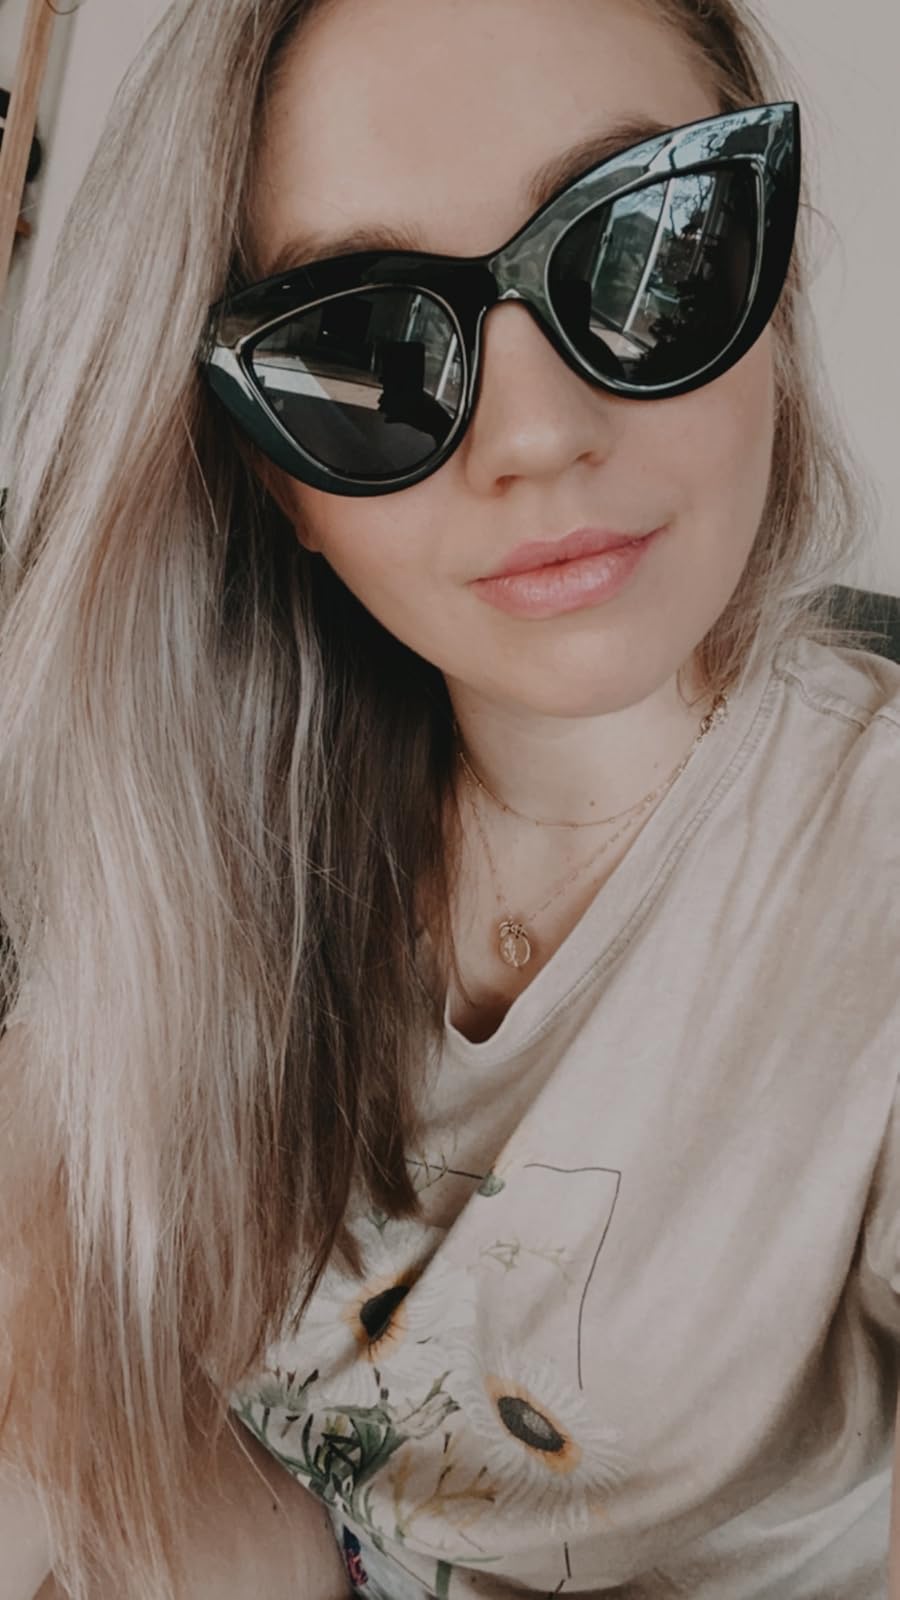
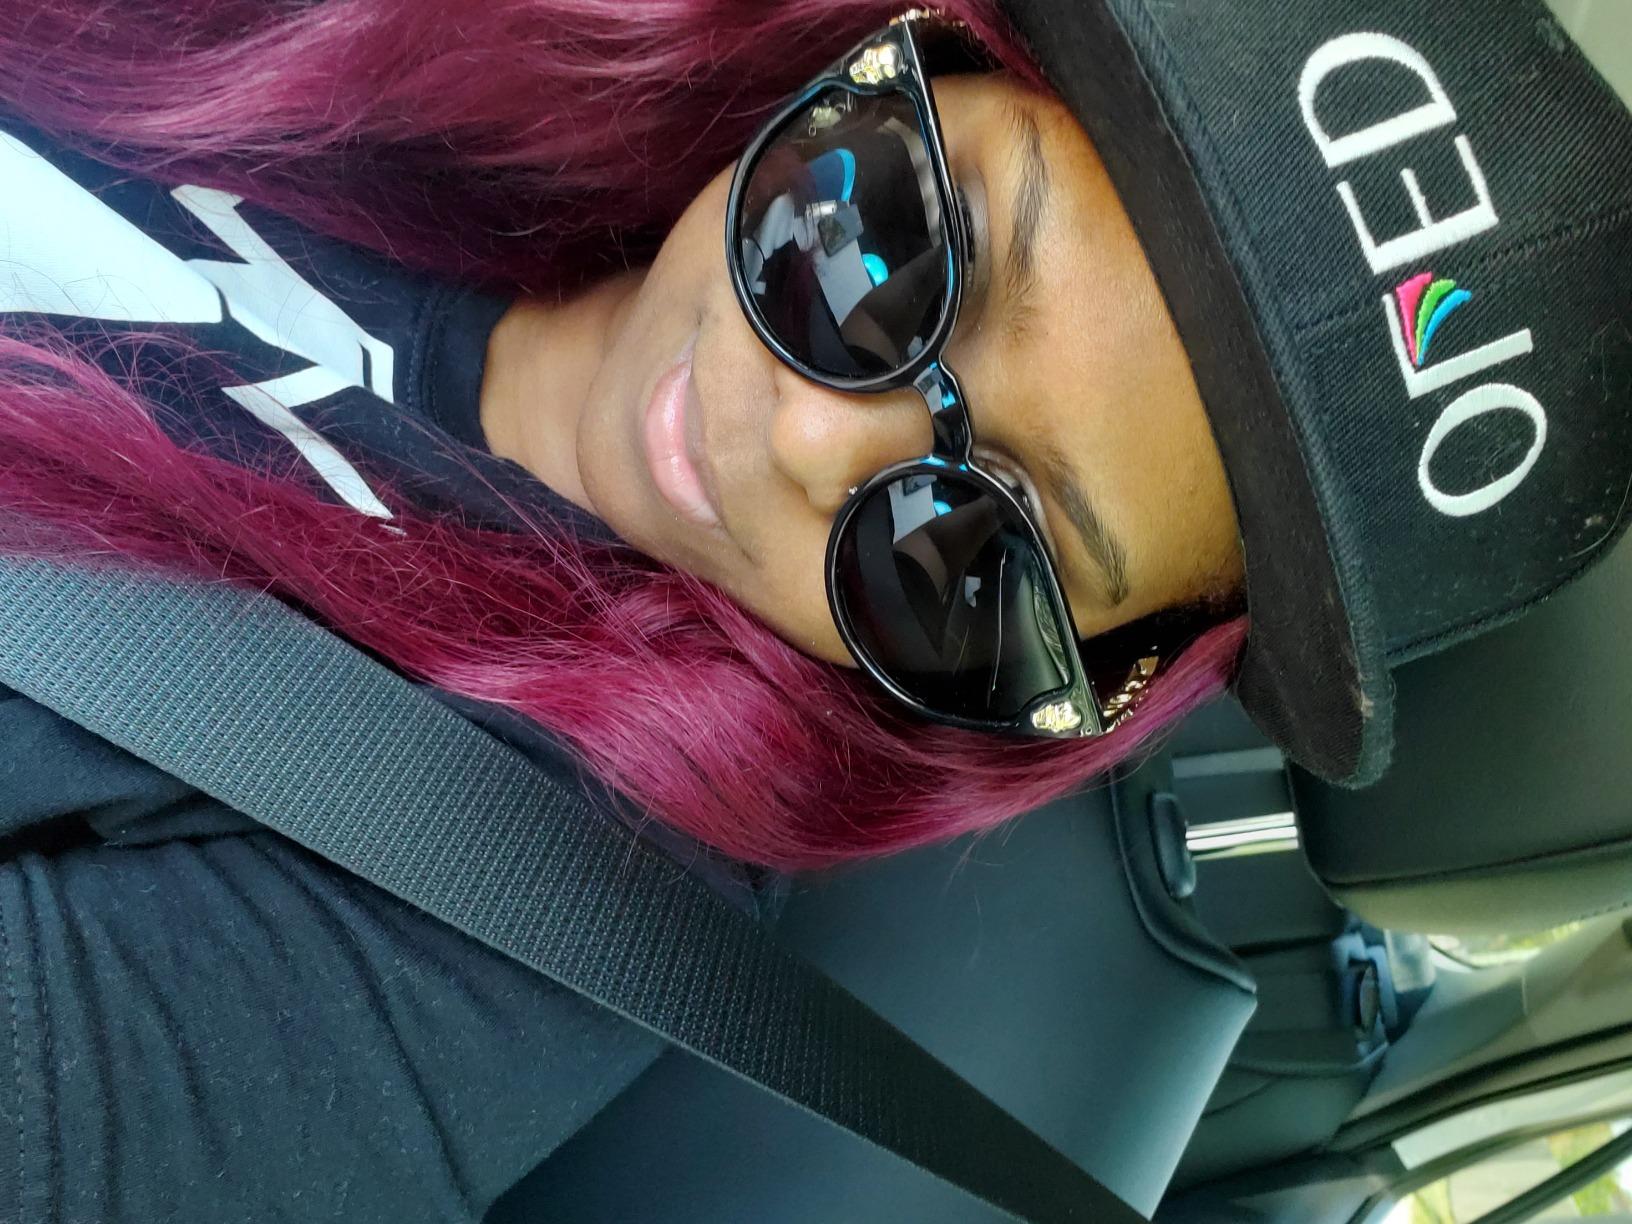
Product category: accessories_sunglasses
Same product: no